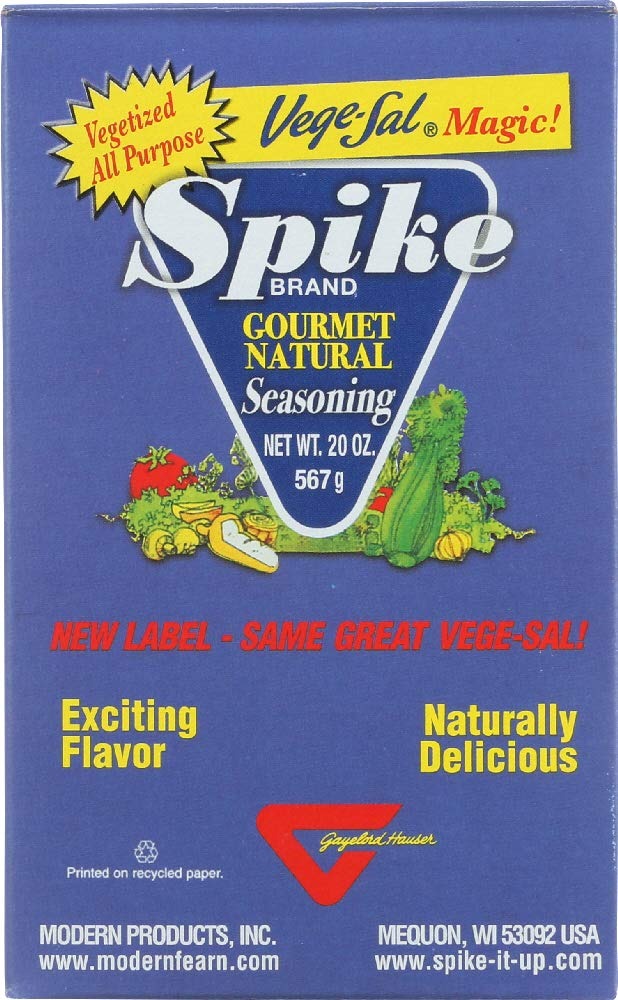
Item Name: Modern Products Spike Brand Vege-Sal Magic Gourmet Natural Seasoning -- 20 oz
Value: 1.0
Unit: Count

Price: 16.05